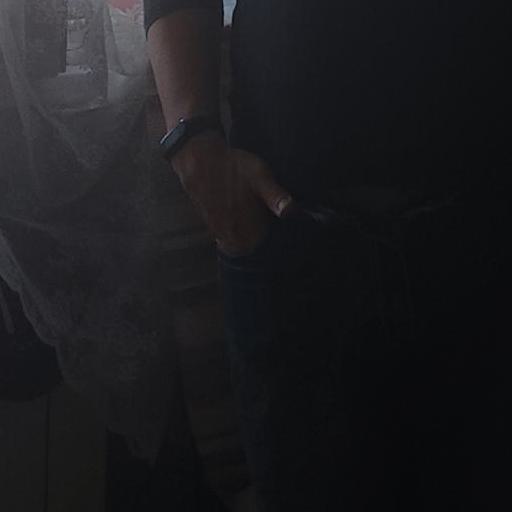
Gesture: no_gesture